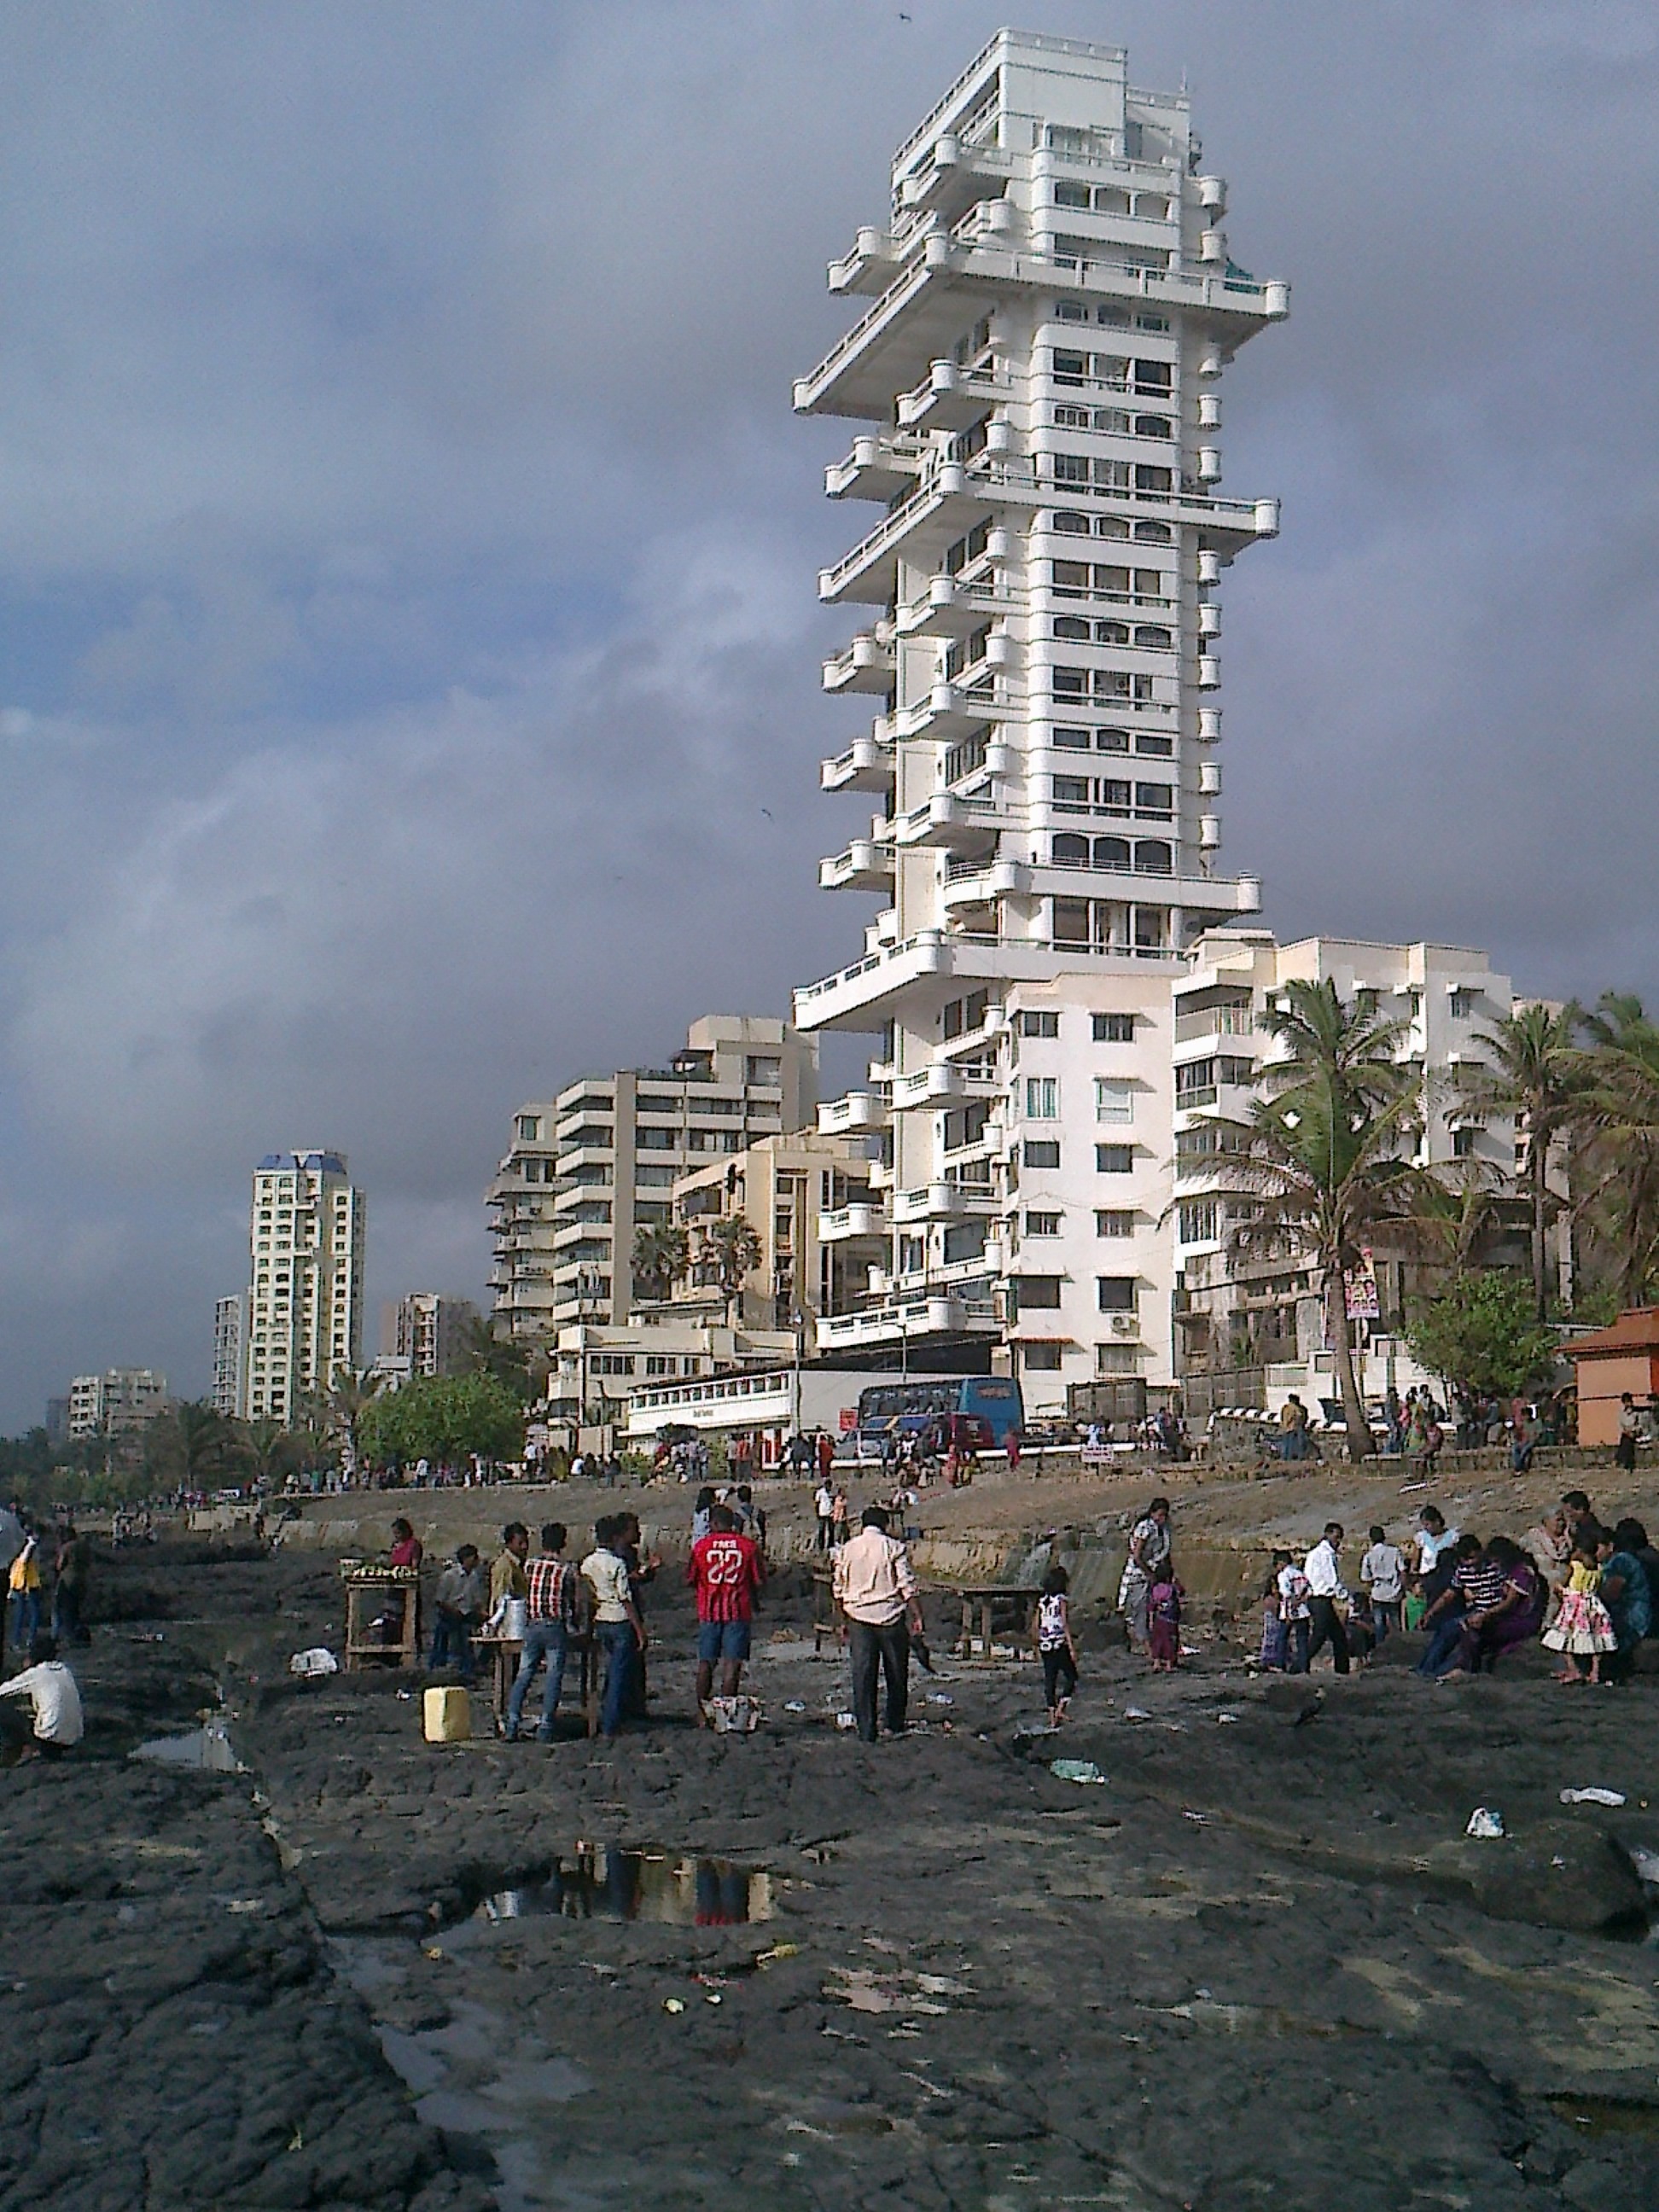
sea, coast, skyline, shore, city, skyscraper, highrise, cityscape, downtown, tower, landmark, rocky, tourism, tower block, town square, mumbai, metropolis, urban area, bandra